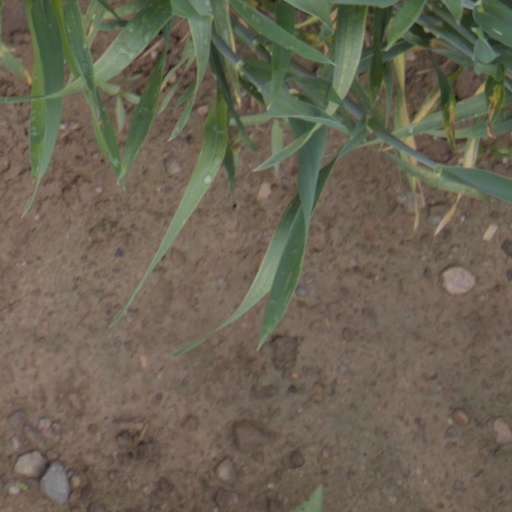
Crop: wheat